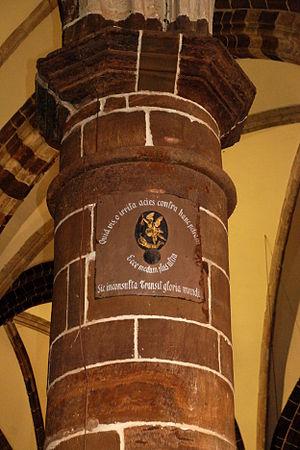
Belgique - Brabant wallon - Wavre - Église Saint-Jean-Baptiste - Boulet de canon de la bataille de Wavre (18 juin 1815) incrusté dans un pilier
La bataille de Wavre opposa trois corps d'armée de l'Empire français commandés par le maréchal Grouchy à une arrière-garde prussienne sous les ordres de Johann von Thielmann les 18 et 19 juin 1815. Bien que les Prussiens aient finalement été repoussés par les Français, ils résistèrent assez longtemps pour permettre à la principale armée prussienne, commandée par Blücher, d'aller secourir les forces de Wellington et ainsi triompher contre Napoléon Iᵉʳ, lors de la bataille de Waterloo.
L'église Saint-Jean-Baptiste est une église gothique du XVᵉ siècle située au centre de la ville de Wavre, ville de la province belge du Brabant wallon.